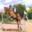
Label: horse